Province of Santa Fe Railway

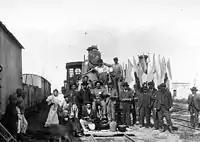
Workers of the railway, 1897.

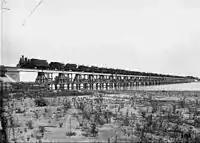
A train crossing the bridge over Laguna Setubal, 1903.

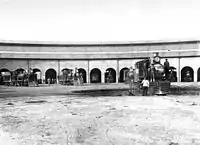
Locomotives shed, 1911.

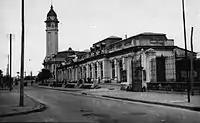
Rosario station in the 1930s. The main building was refurbished in the 1950 and re-opened as the bus terminal of the city.

The company had its origins in the signing of a contract between the Santa Fe Provincial government and John G. Meiggs Son & Co. for the construction of a line north from the city of Santa Fe in the direction of the agricultural colonies. The section from Santa Fe to Rafaela was opened on 1 July 1885 and from Rafaela to Lehmann on 1 May 1886. Later the same year branch lines were opened from Empalme San Carlos to San Carlos Sur on 1 July and from Santa Fe to Colastiné on 15 October, and the line from Lehman to San Cristóbal was opened on 31 December. The line from San Carlos Sur to Gálvez was completed on 1 July 1887 and the following year the line from Humboldt to Providencia was opened on 1 January and extended to Soledad on 1 June.